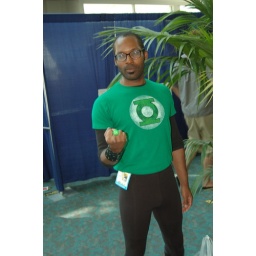
I could see having a green lantern dress like this in a comic book. I think it would be a cool thing.